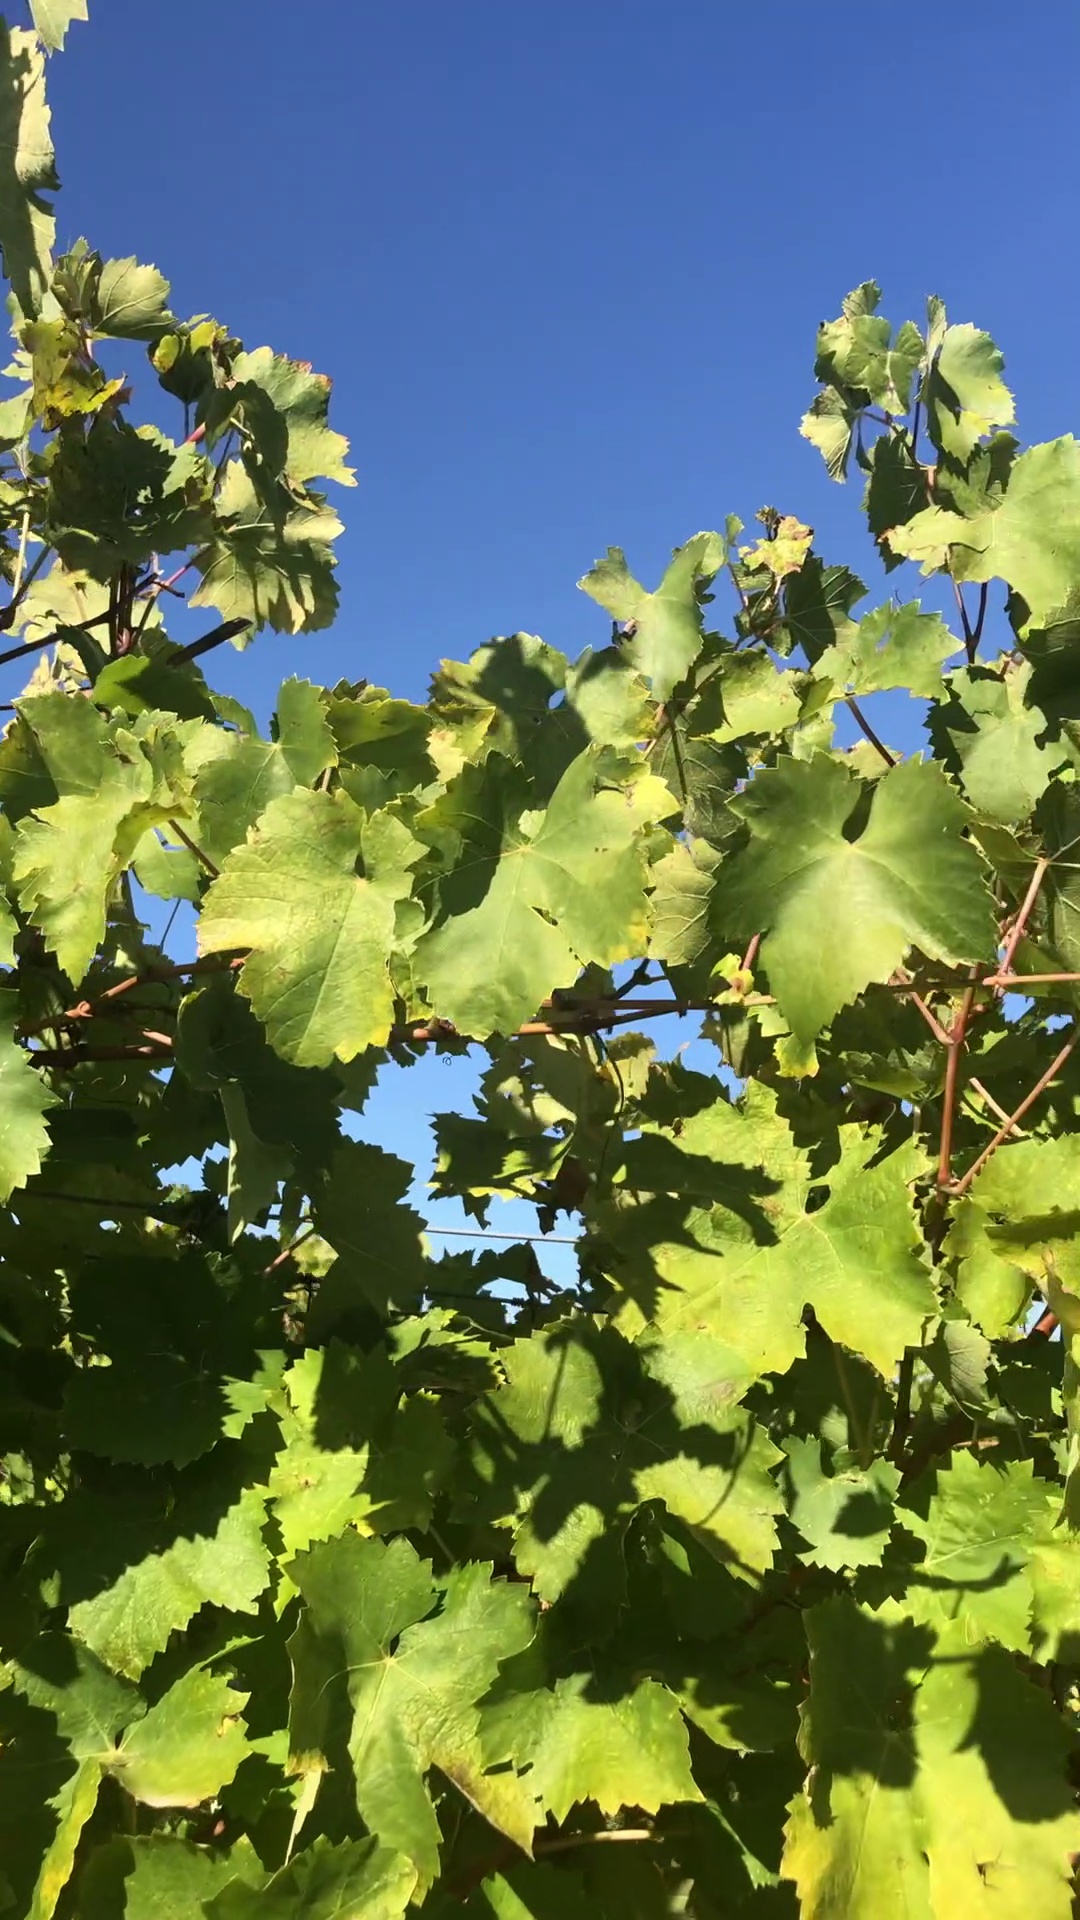
Label: healthy